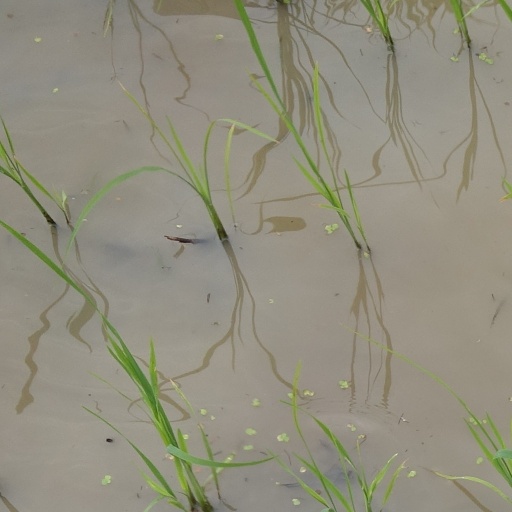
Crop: rice